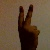
The image shows a hand gesture representing the number 2 in Indian Sign Language.